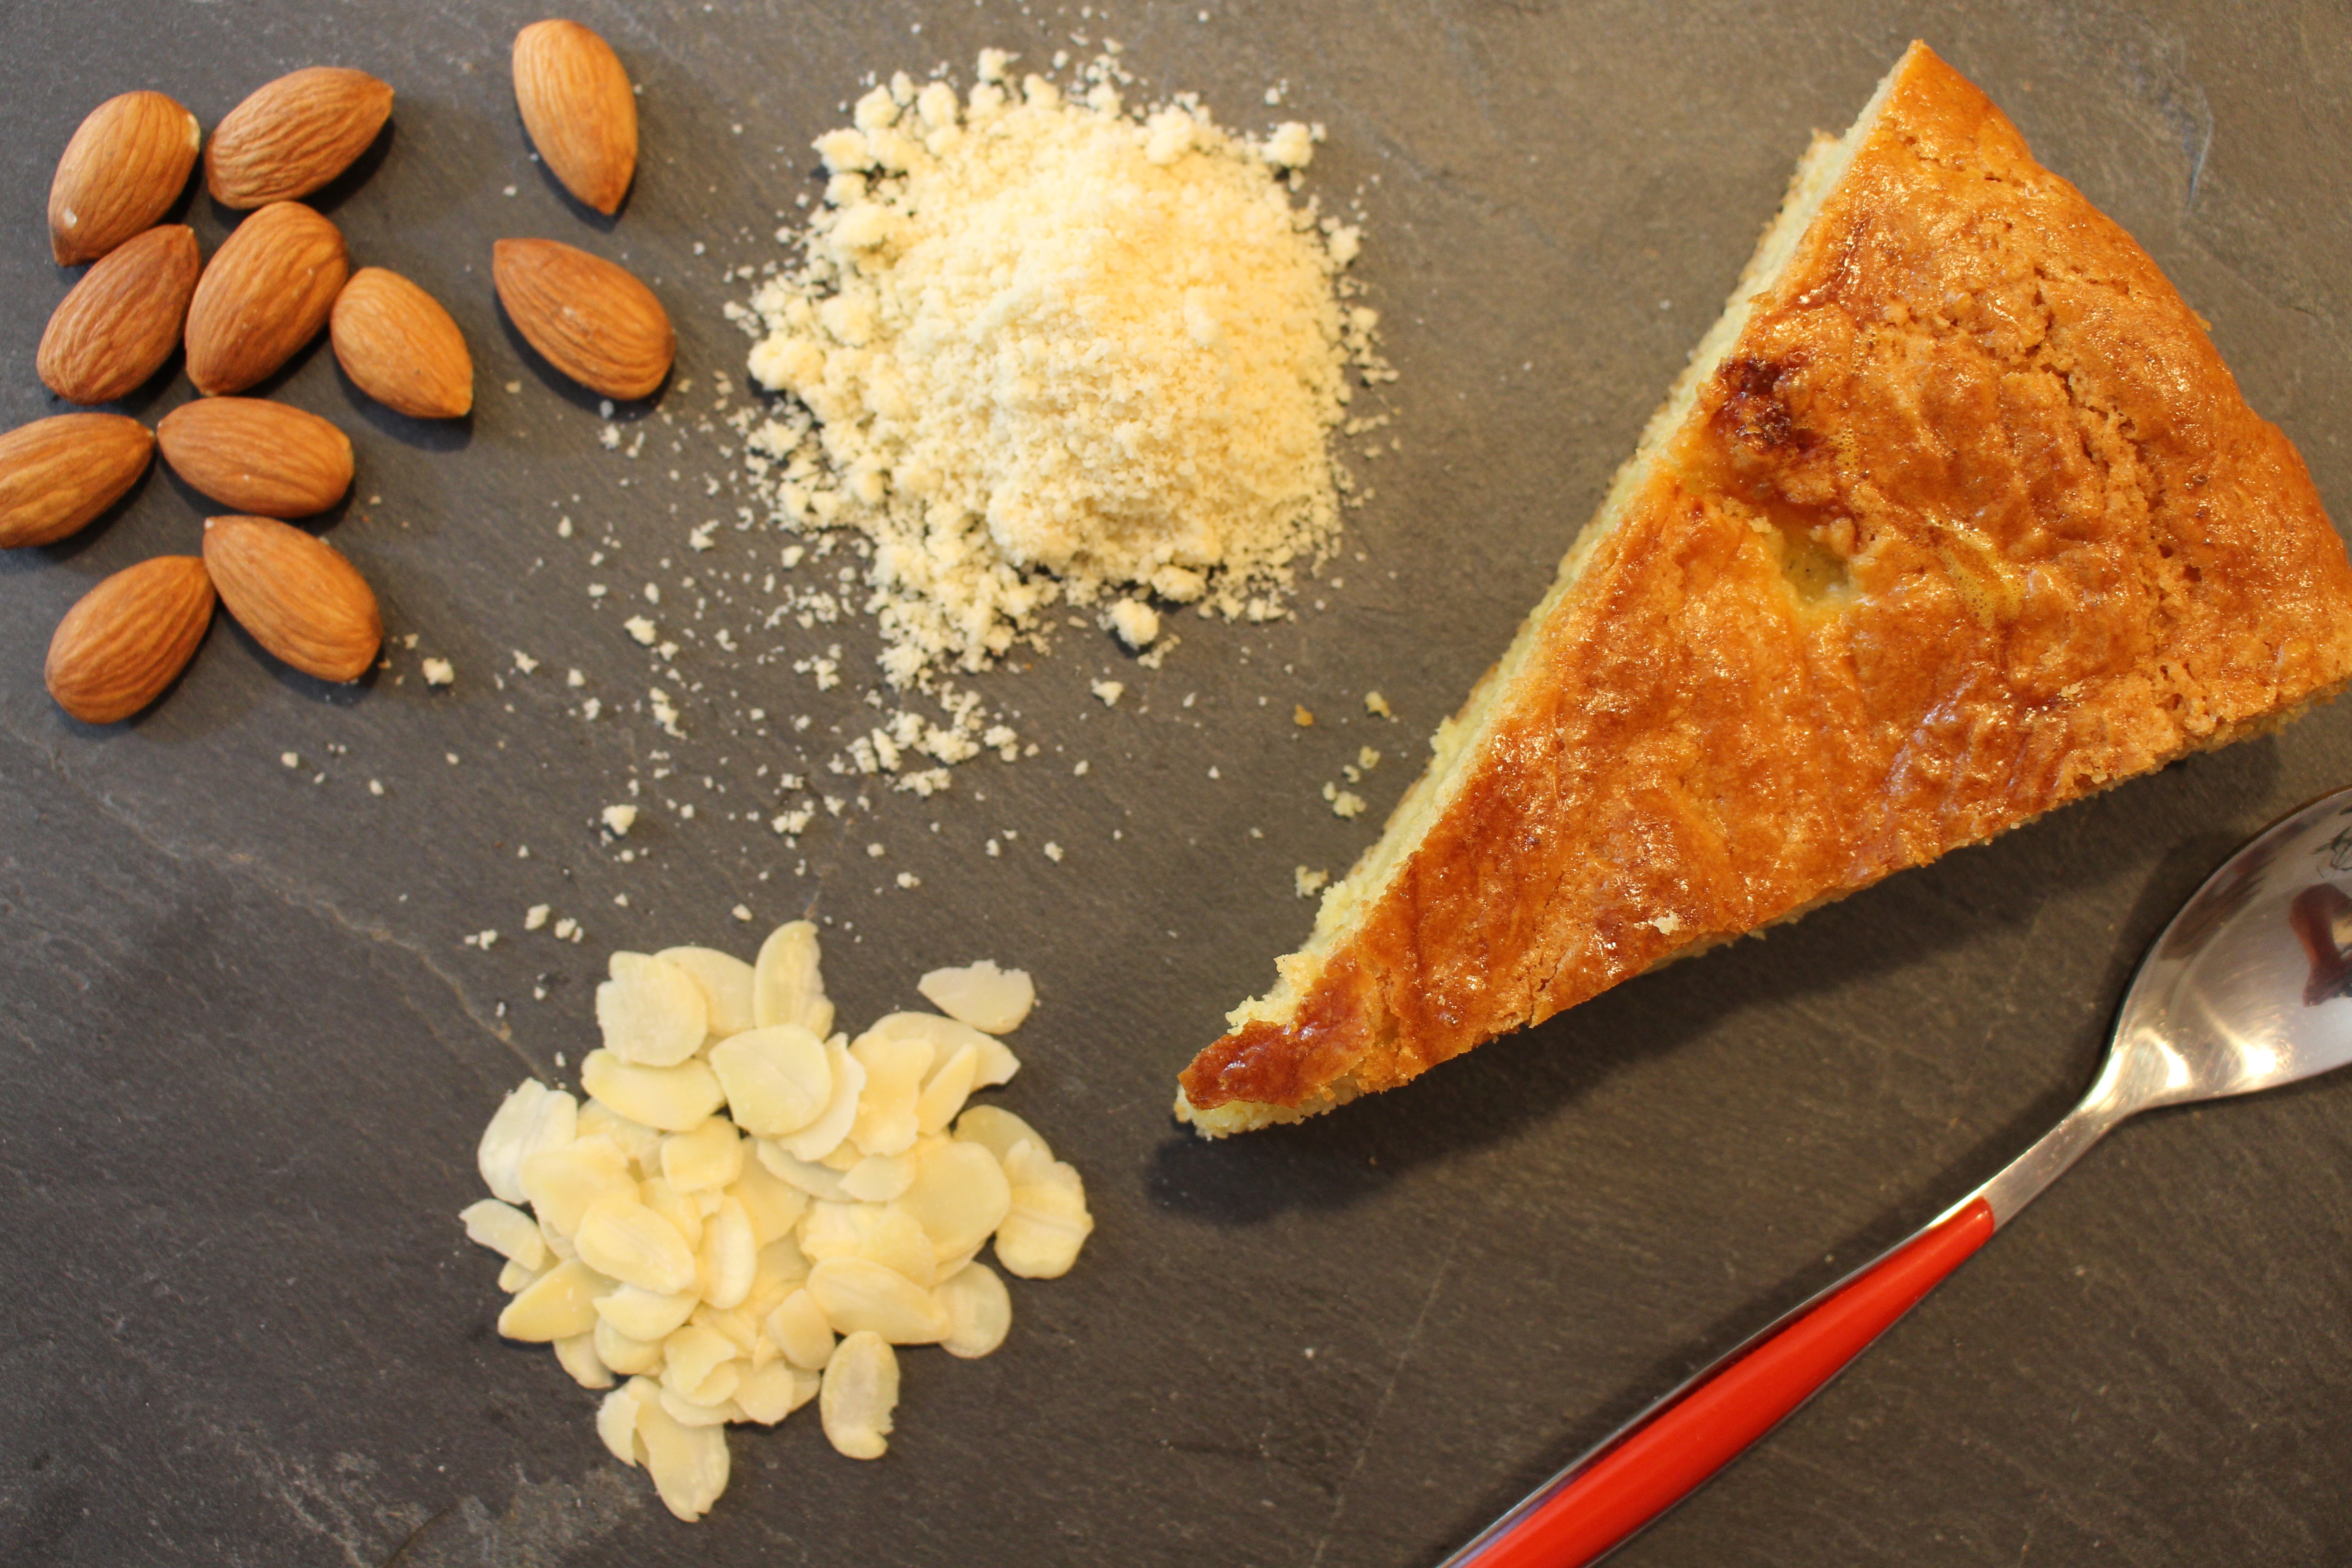
desert, dish, meal, food, cooking, produce, breakfast, baking, dessert, cuisine, pie, nuts, almonds, baked goods, epiphany, snack food, galette des rois